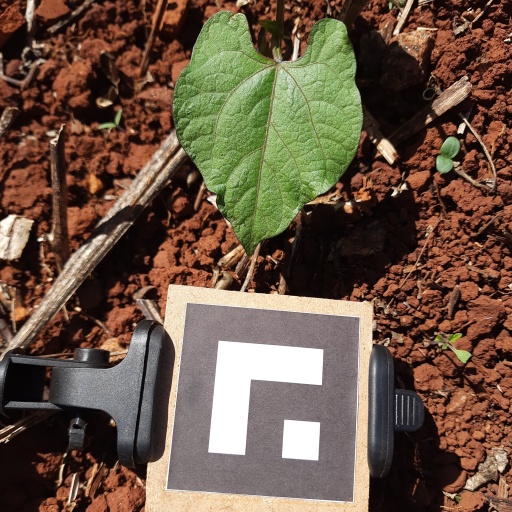
Observations: wavy surface, no eating holes, under sunlight